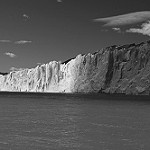
Label: B & W